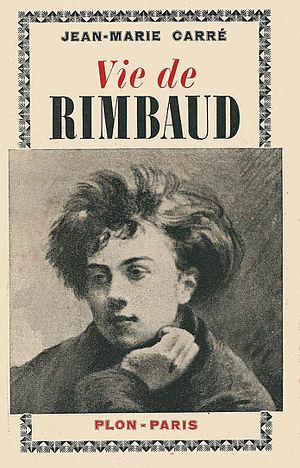
Couverture de Jean-Marie Carré, la Vie de Rimbaud , Plon à Paris, 1926, édition 1939
Jean-Marie Carré, né le 1ᵉʳ mars 1887 à Maubert-Fontaine, décédé le 3 janvier 1958 à Paris, est un universitaire français.